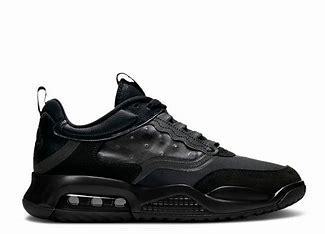
Brand: Jordan
Model: Max 200